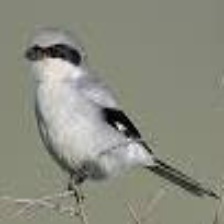
Species: LOGGERHEAD SHRIKE
Scientific name: LANIUS LUDOVICIANUS